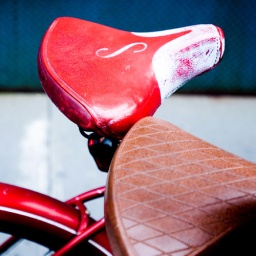
Photograph of classic red &amp;amp; white Schwinn bicycle seat taken by photosbykim.com.